Coptic identity

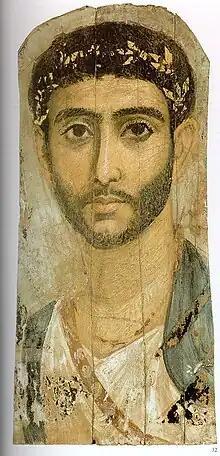

Egypt has historically been one of the most populous lands of the ancient Mediterranean world, with a population of at least three million Egyptians in the first century BC, according to the Greek historian Diodorus Siculus. This large population enabled Egypt to absorb and Egyptianize settlers who arrived during and after the Third Intermediate Period. The enduring strength and distinctiveness of Egyptian culture meant that immigrants rapidly integrated into Egyptian society and were often distinguishable only by their names, if at all.